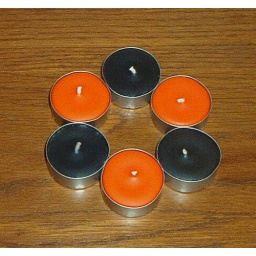
Festive black and orange beeswax blend tea lights in Witches Brew scent